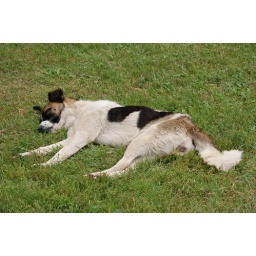
A dog taking it easy by the monument